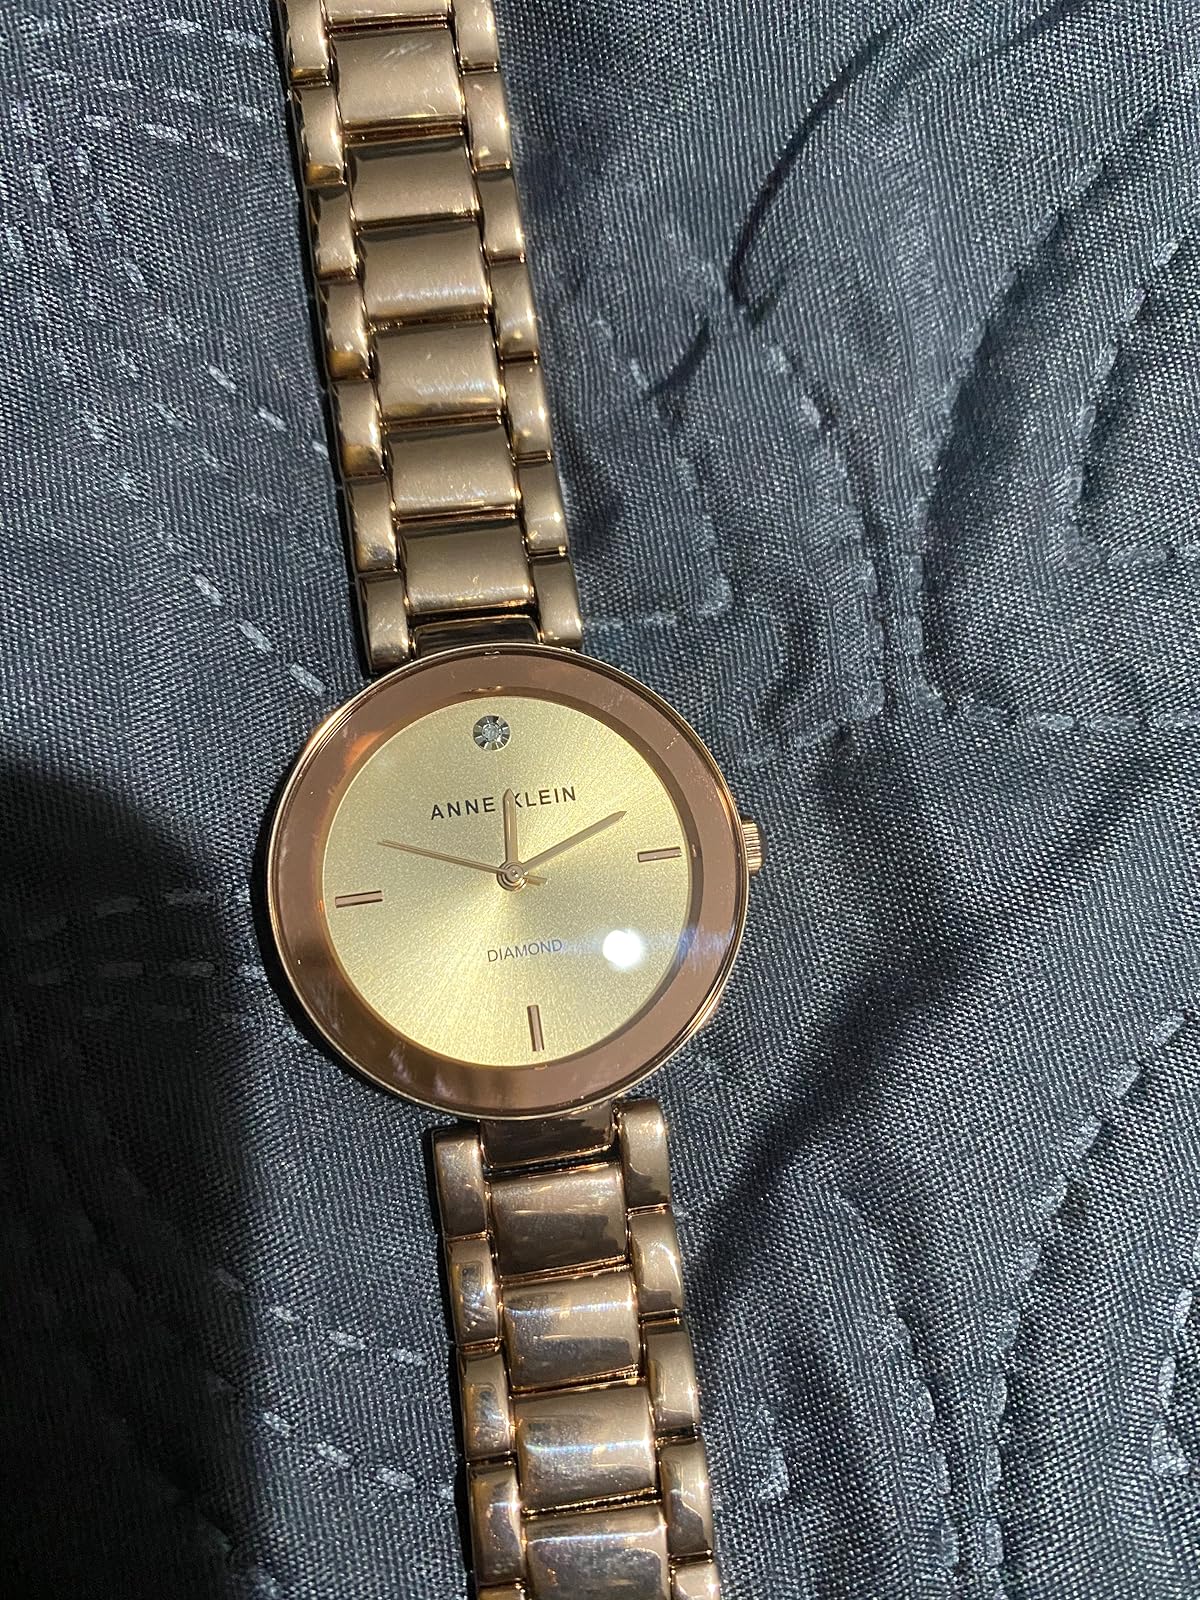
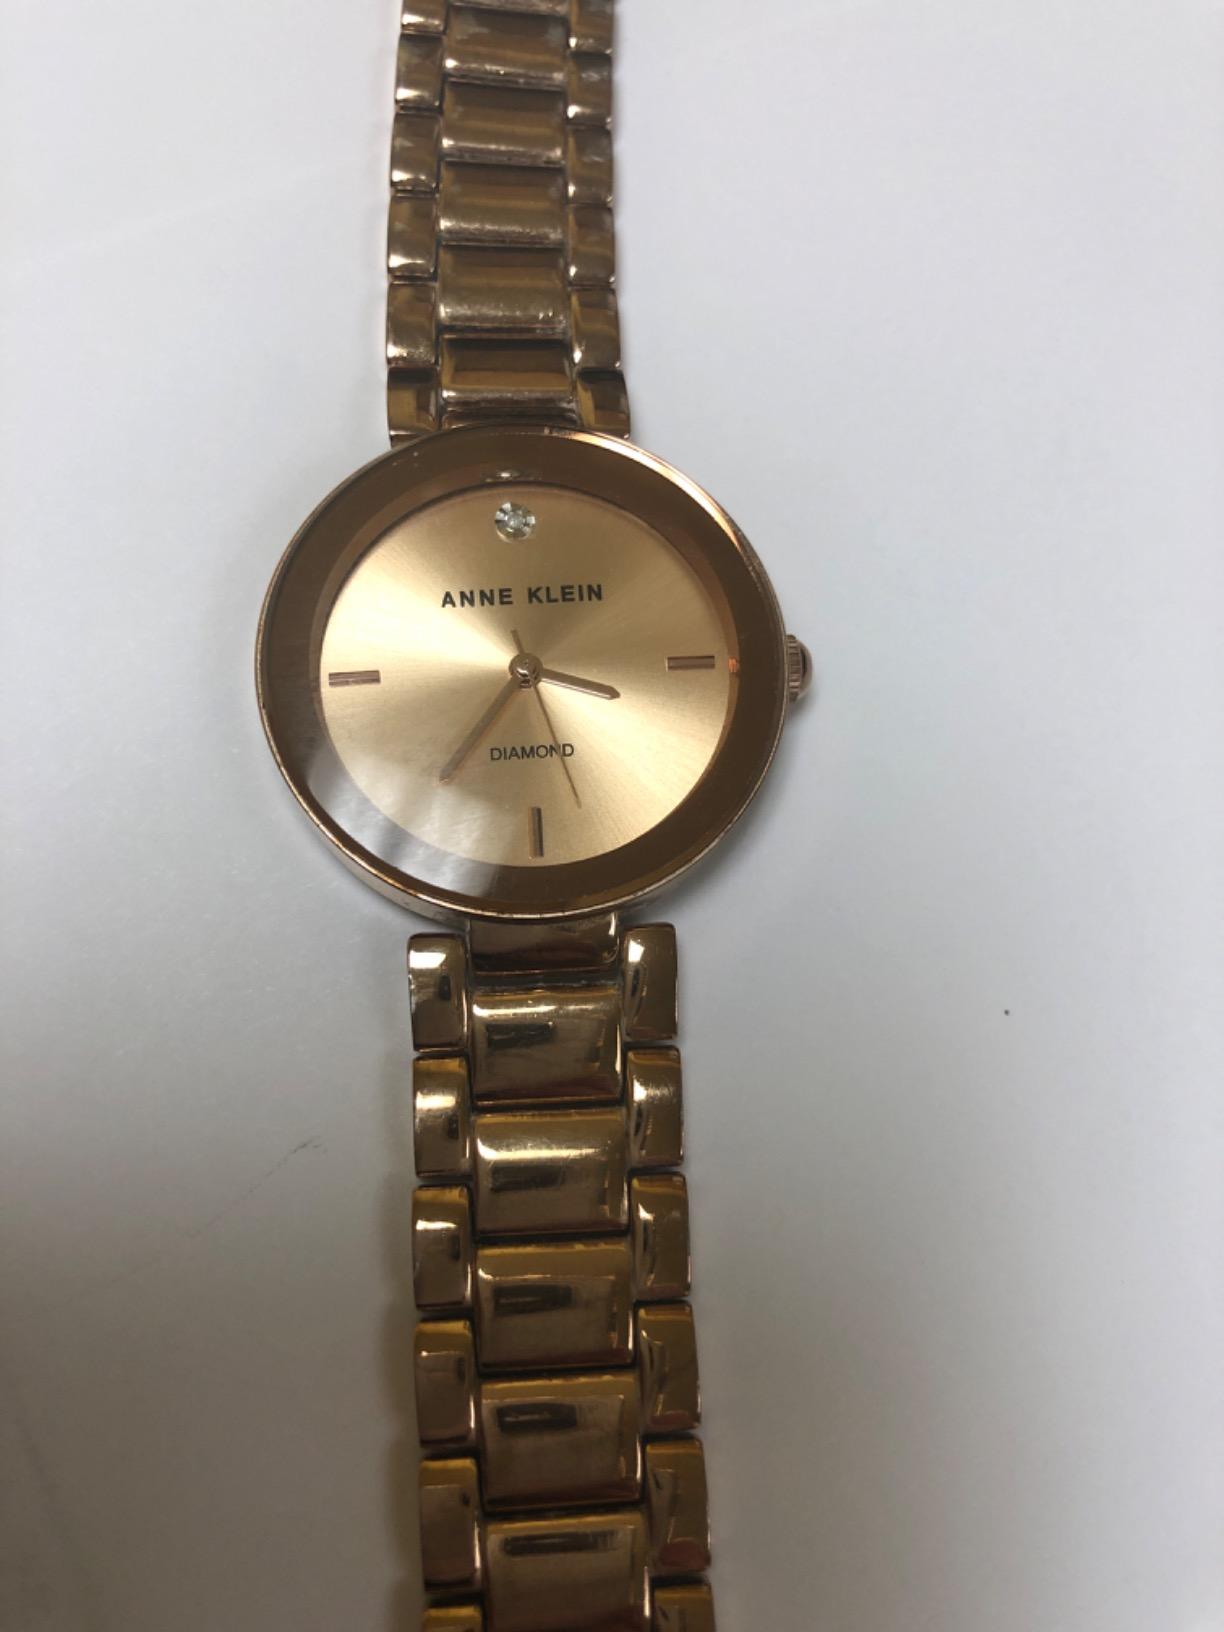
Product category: accessories_watch
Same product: yes